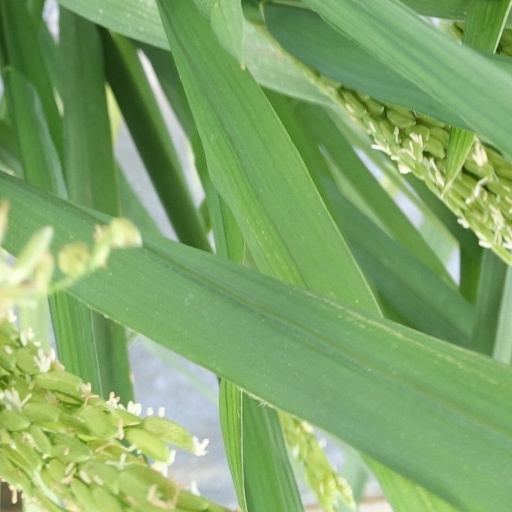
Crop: rice